Eternity (2016 film)

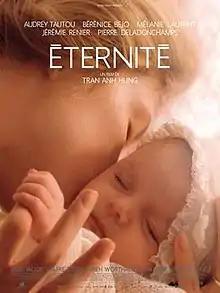
Film poster

Eternity is a 2016 French-Belgian romantic historical drama film written and directed by Tran Anh Hung, and based on the 1995 novel "L'Élégance des veuves" ("The Elegance of Widows") by Alice Ferney.